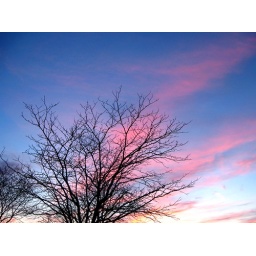
tree against the purple-blue sky